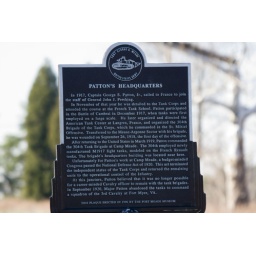
sign located in an empty field on Fort Meade, MD.